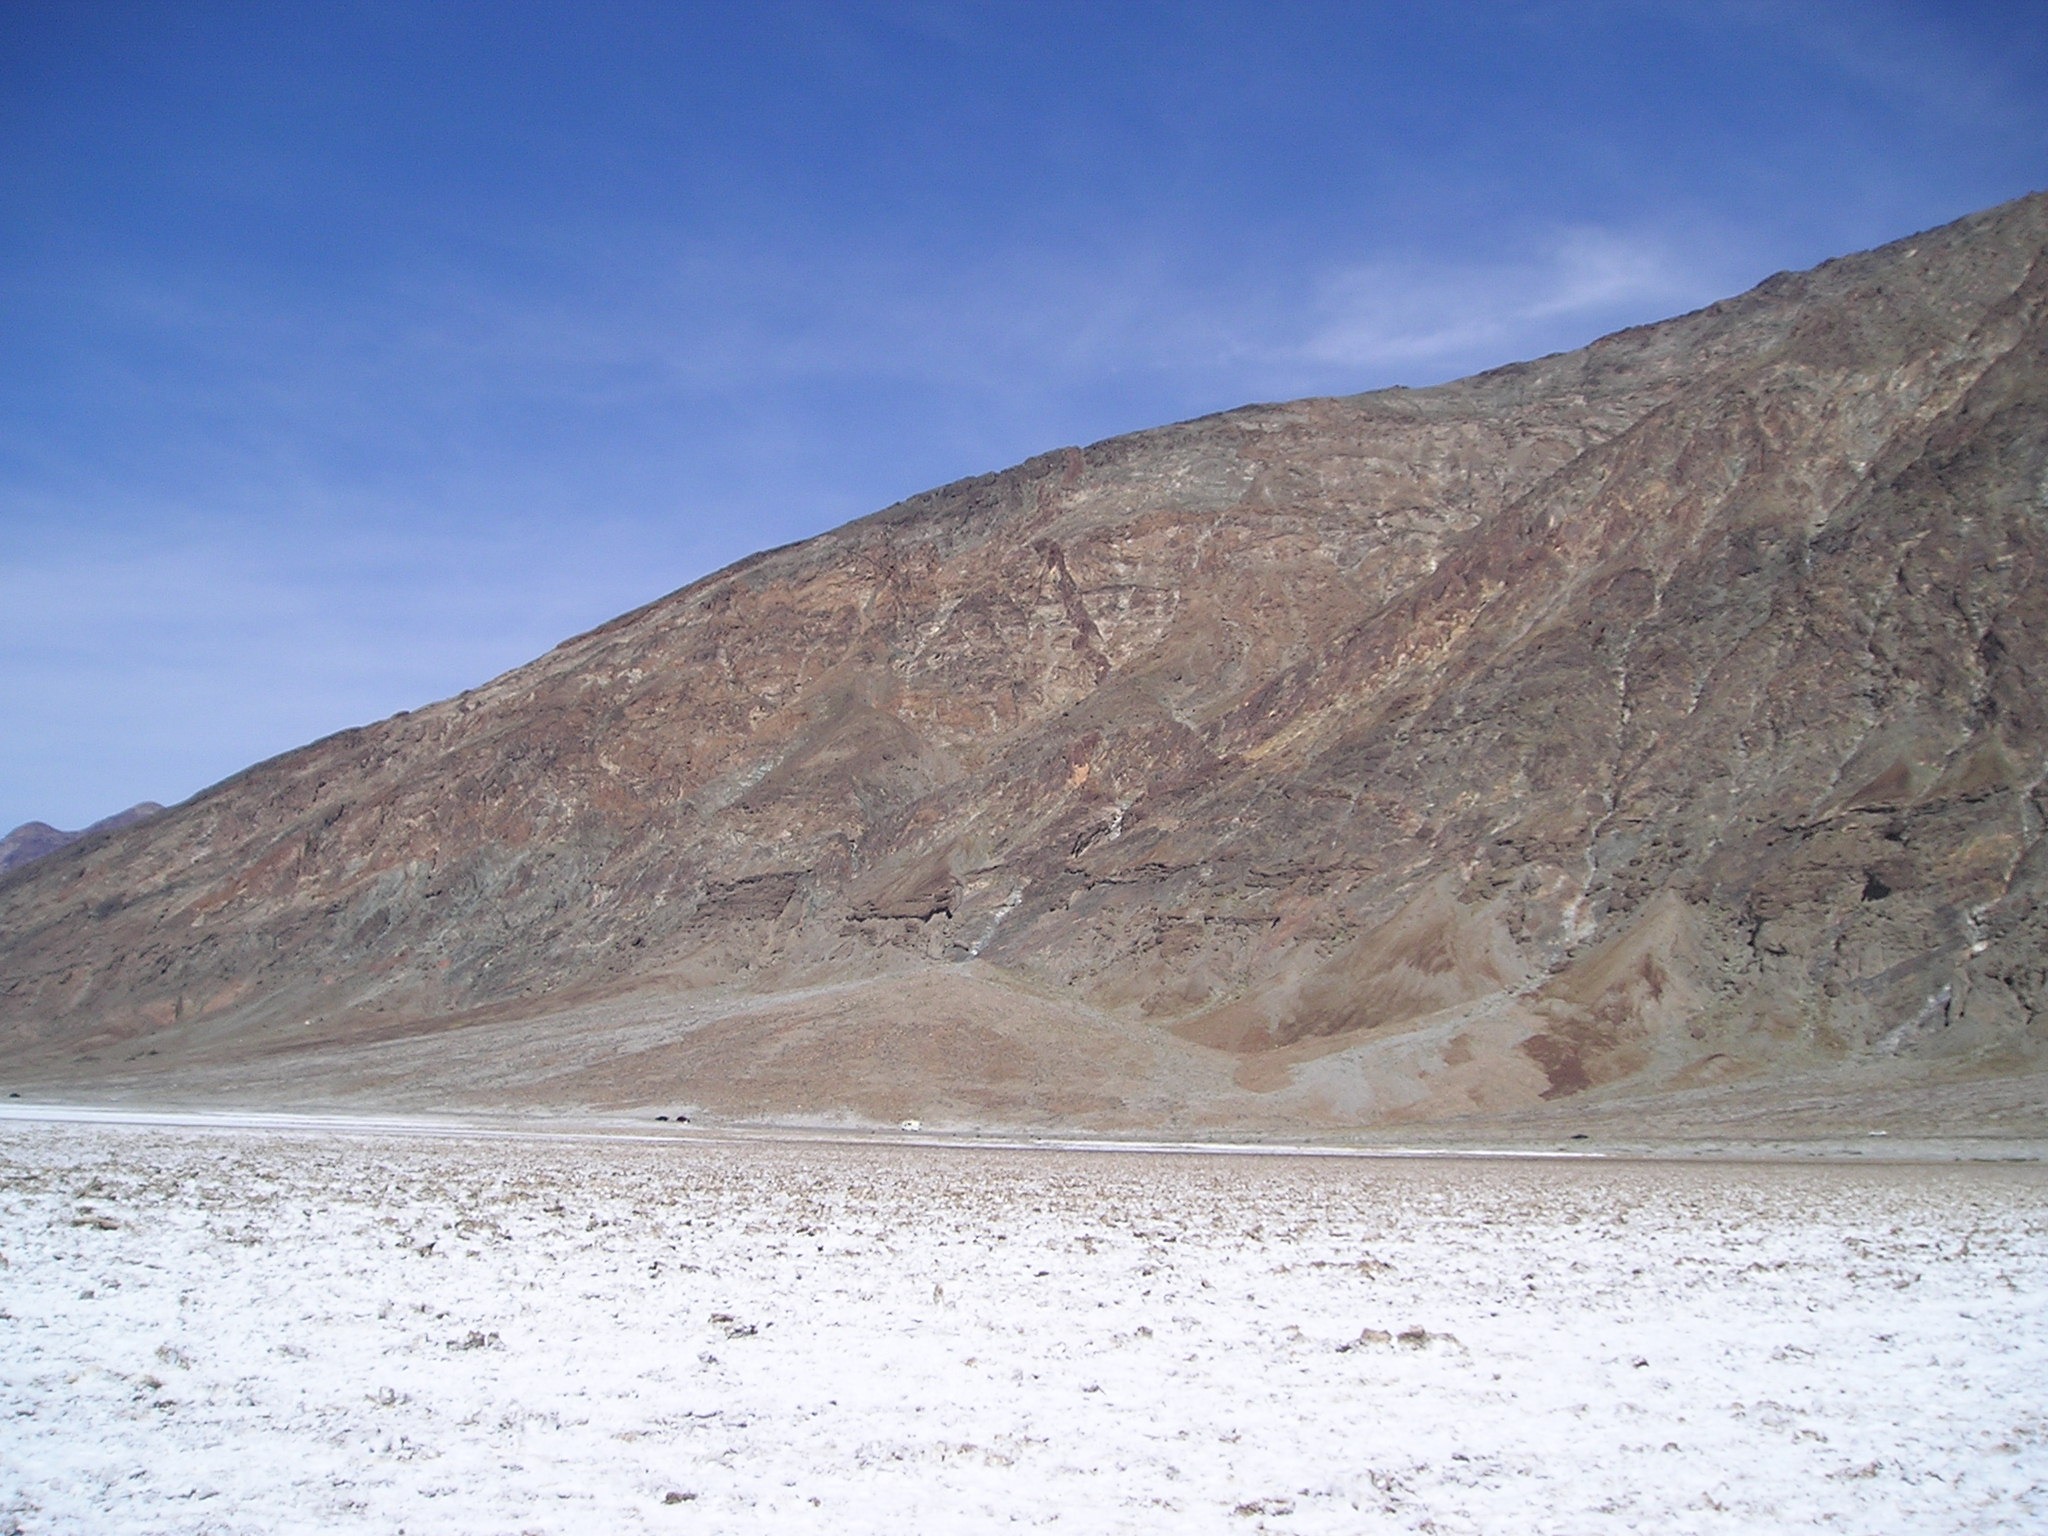
rock, mountain, snow, valley, dry, usa, terrain, california, ridge, geology, badlands, hot, plateau, fell, wadi, death valley, landform, mountain pass, sea level, geographical feature, mountainous landforms